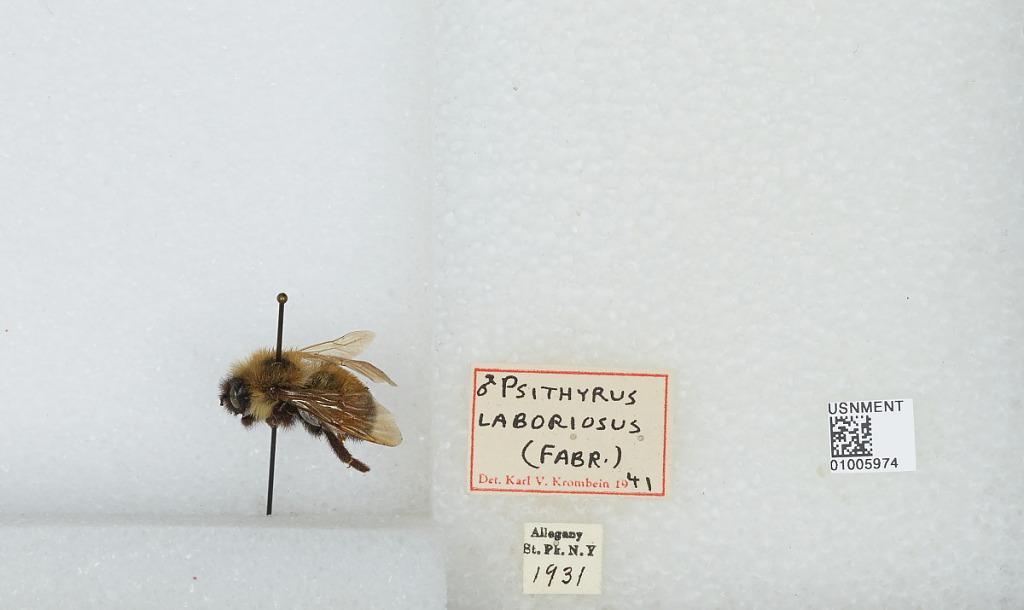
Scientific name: Bombus (Psithyrus) citrinus (Smith)
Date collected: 1931-1-1
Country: United States
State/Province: New York
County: Cattaraugus
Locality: Allegany State Park
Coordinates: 42.0997, -78.7492
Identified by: Krombein, Karl V.